Answer in natural language. Consider the 3D positions of the objects in the scene and not just the 2D positions in the image. Is the centerpoint of  bluegrey rectangular table (highlighted by a blue box) at a higher height than black modern high-back chair (highlighted by a green box)? Choose between the following options: no or yes
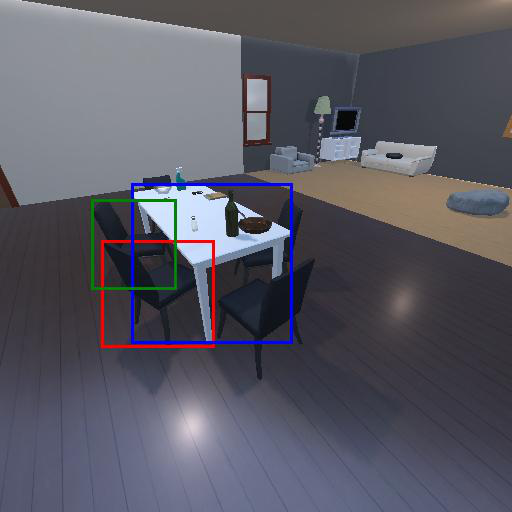
<answer>no</answer>